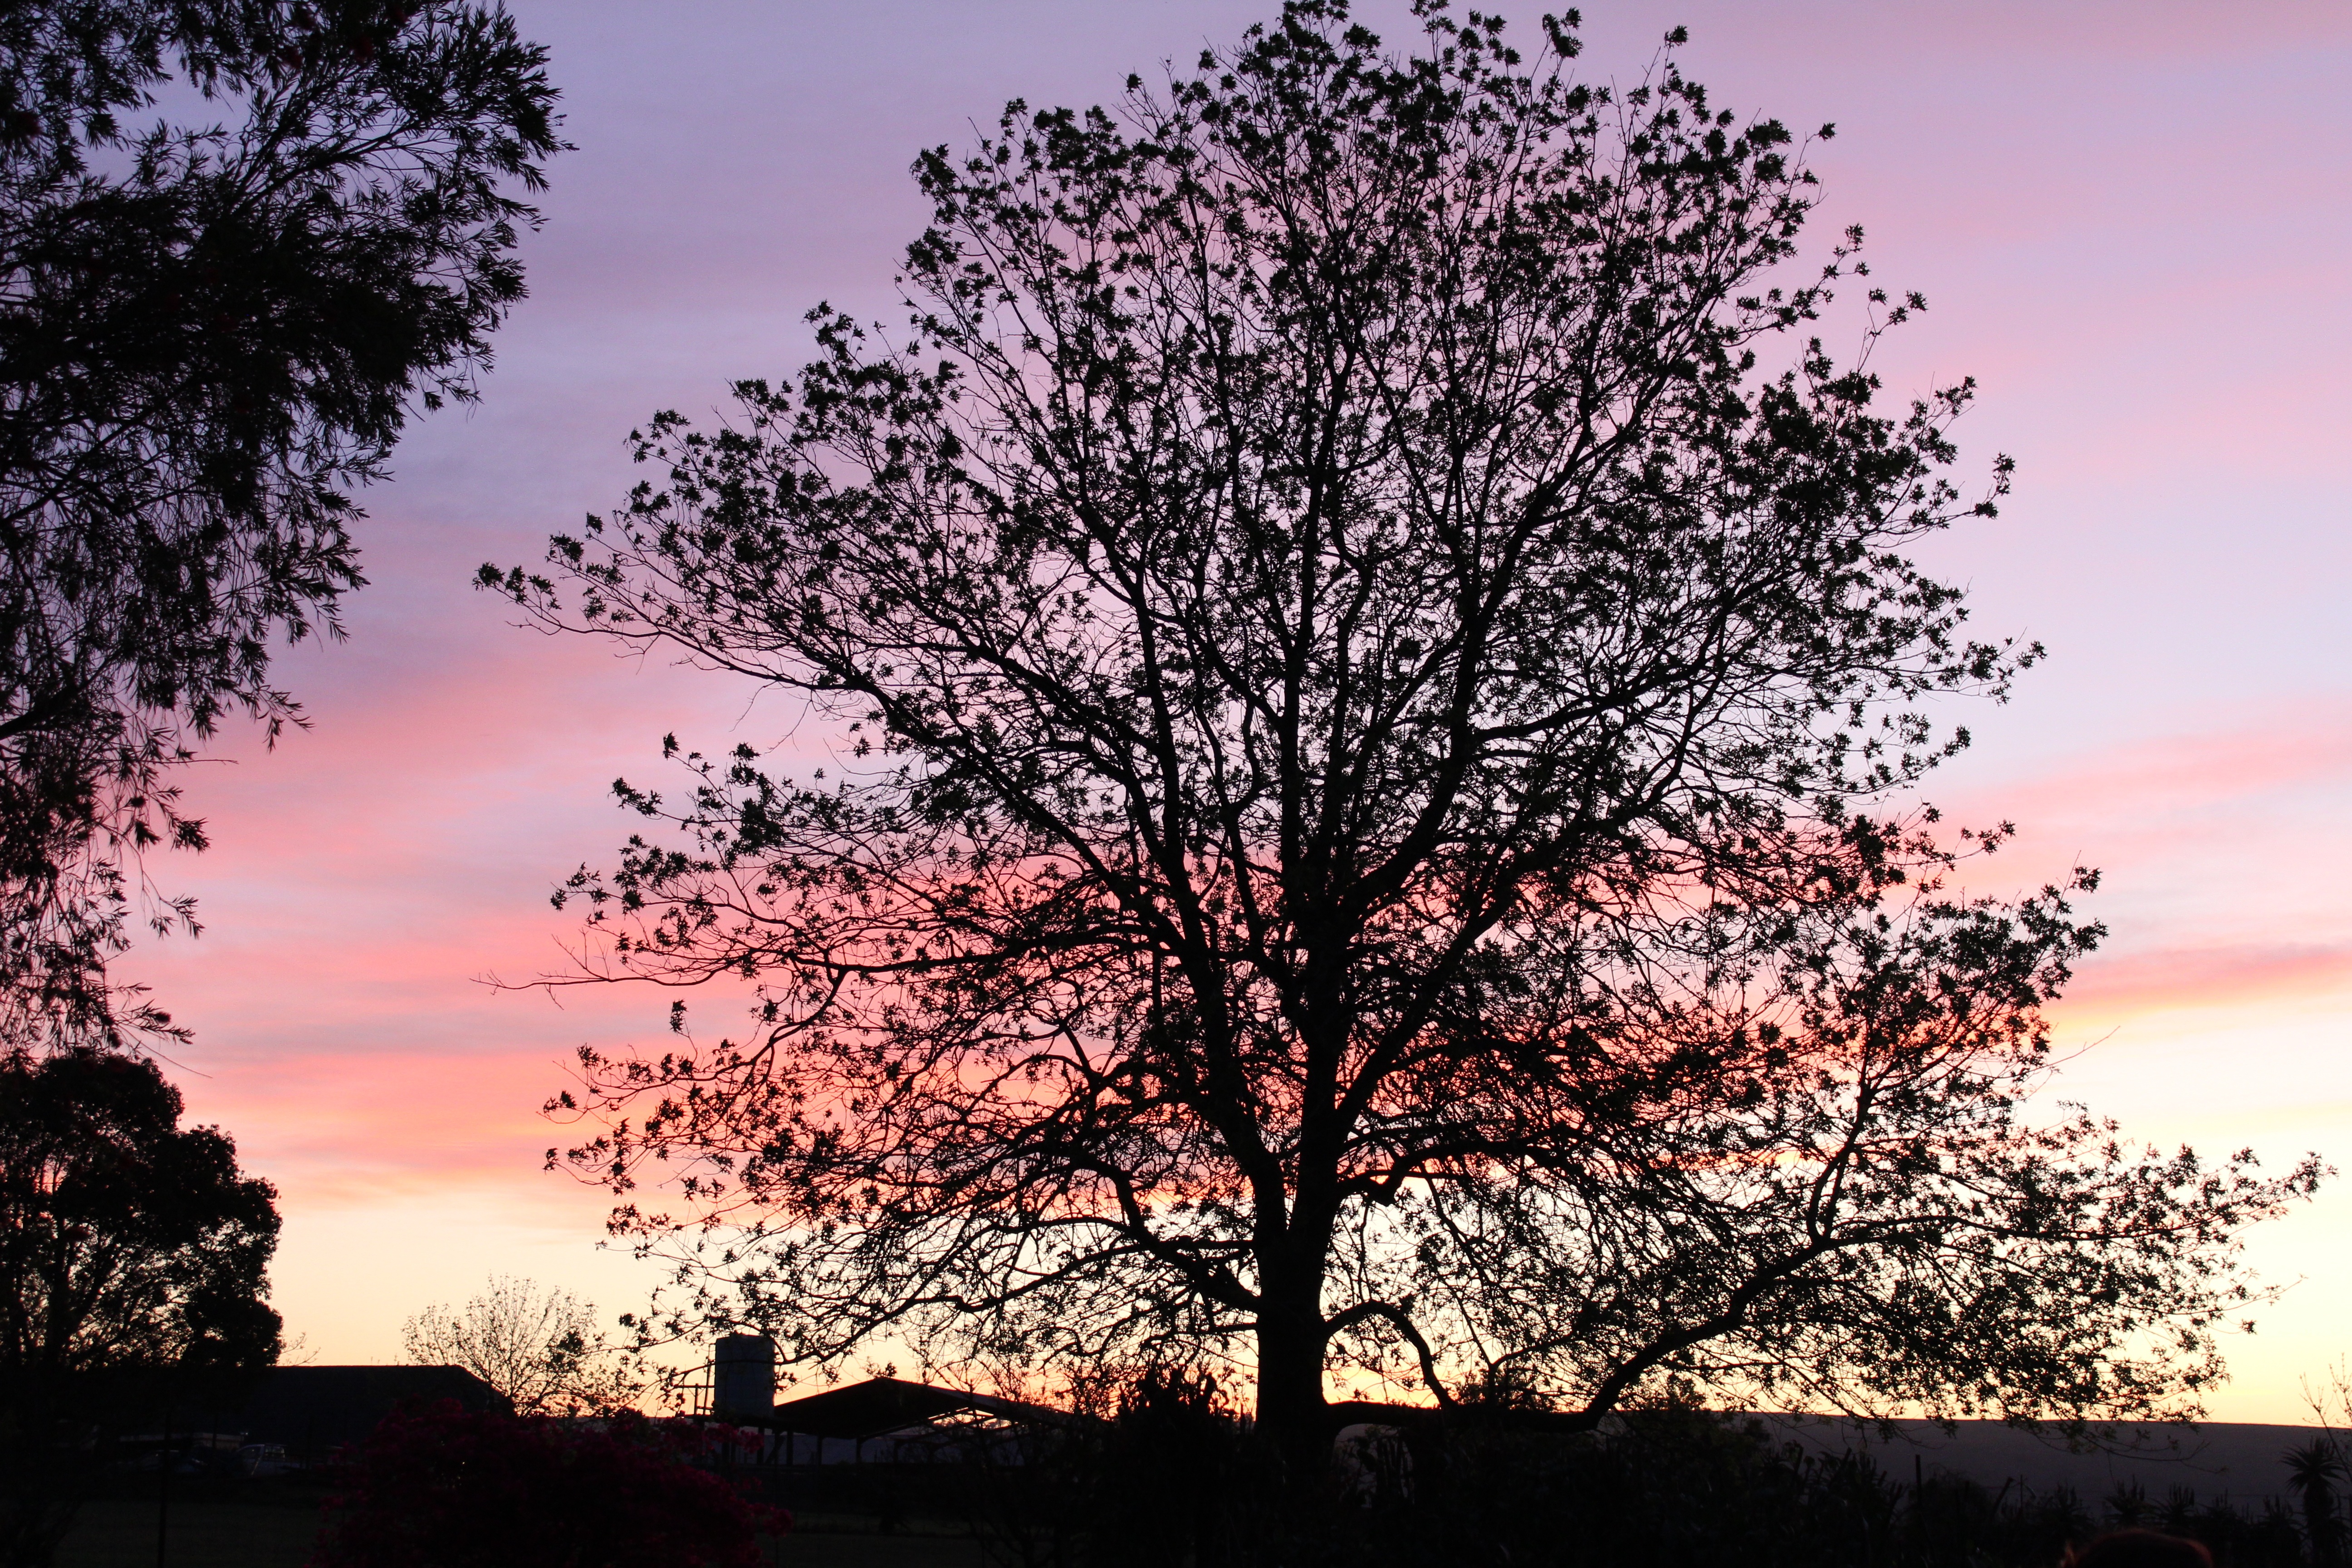
tree, nature, branch, silhouette, blossom, plant, sky, sunrise, sunset, morning, flower, dawn, dusk, evening, evening sky, tree silhouette, sunset background, woody plant